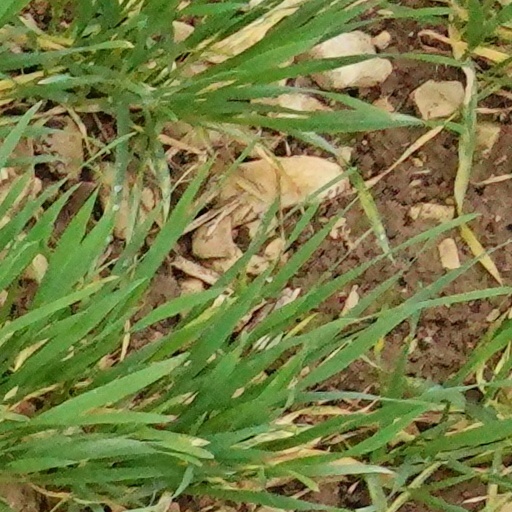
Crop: wheat